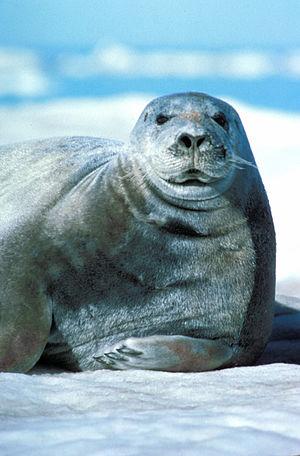
Phoque barbu
Vatnahverfi, actuellement connue sous les noms de Tasikuluulik ou Qeqertaasaq en langue groenlandaise, est une ancienne colonie viking située dans l'Établissement de l'Est. Le nom de Vatnahverfi peut être approximativement traduit par « District des lacs ».